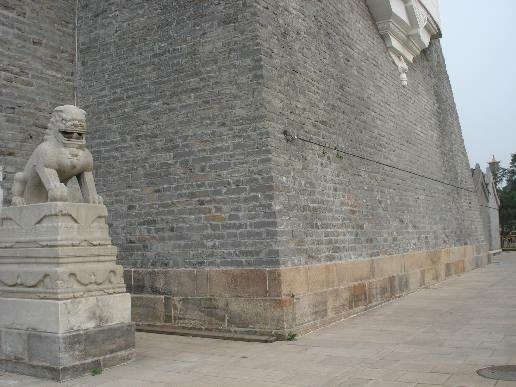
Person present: No